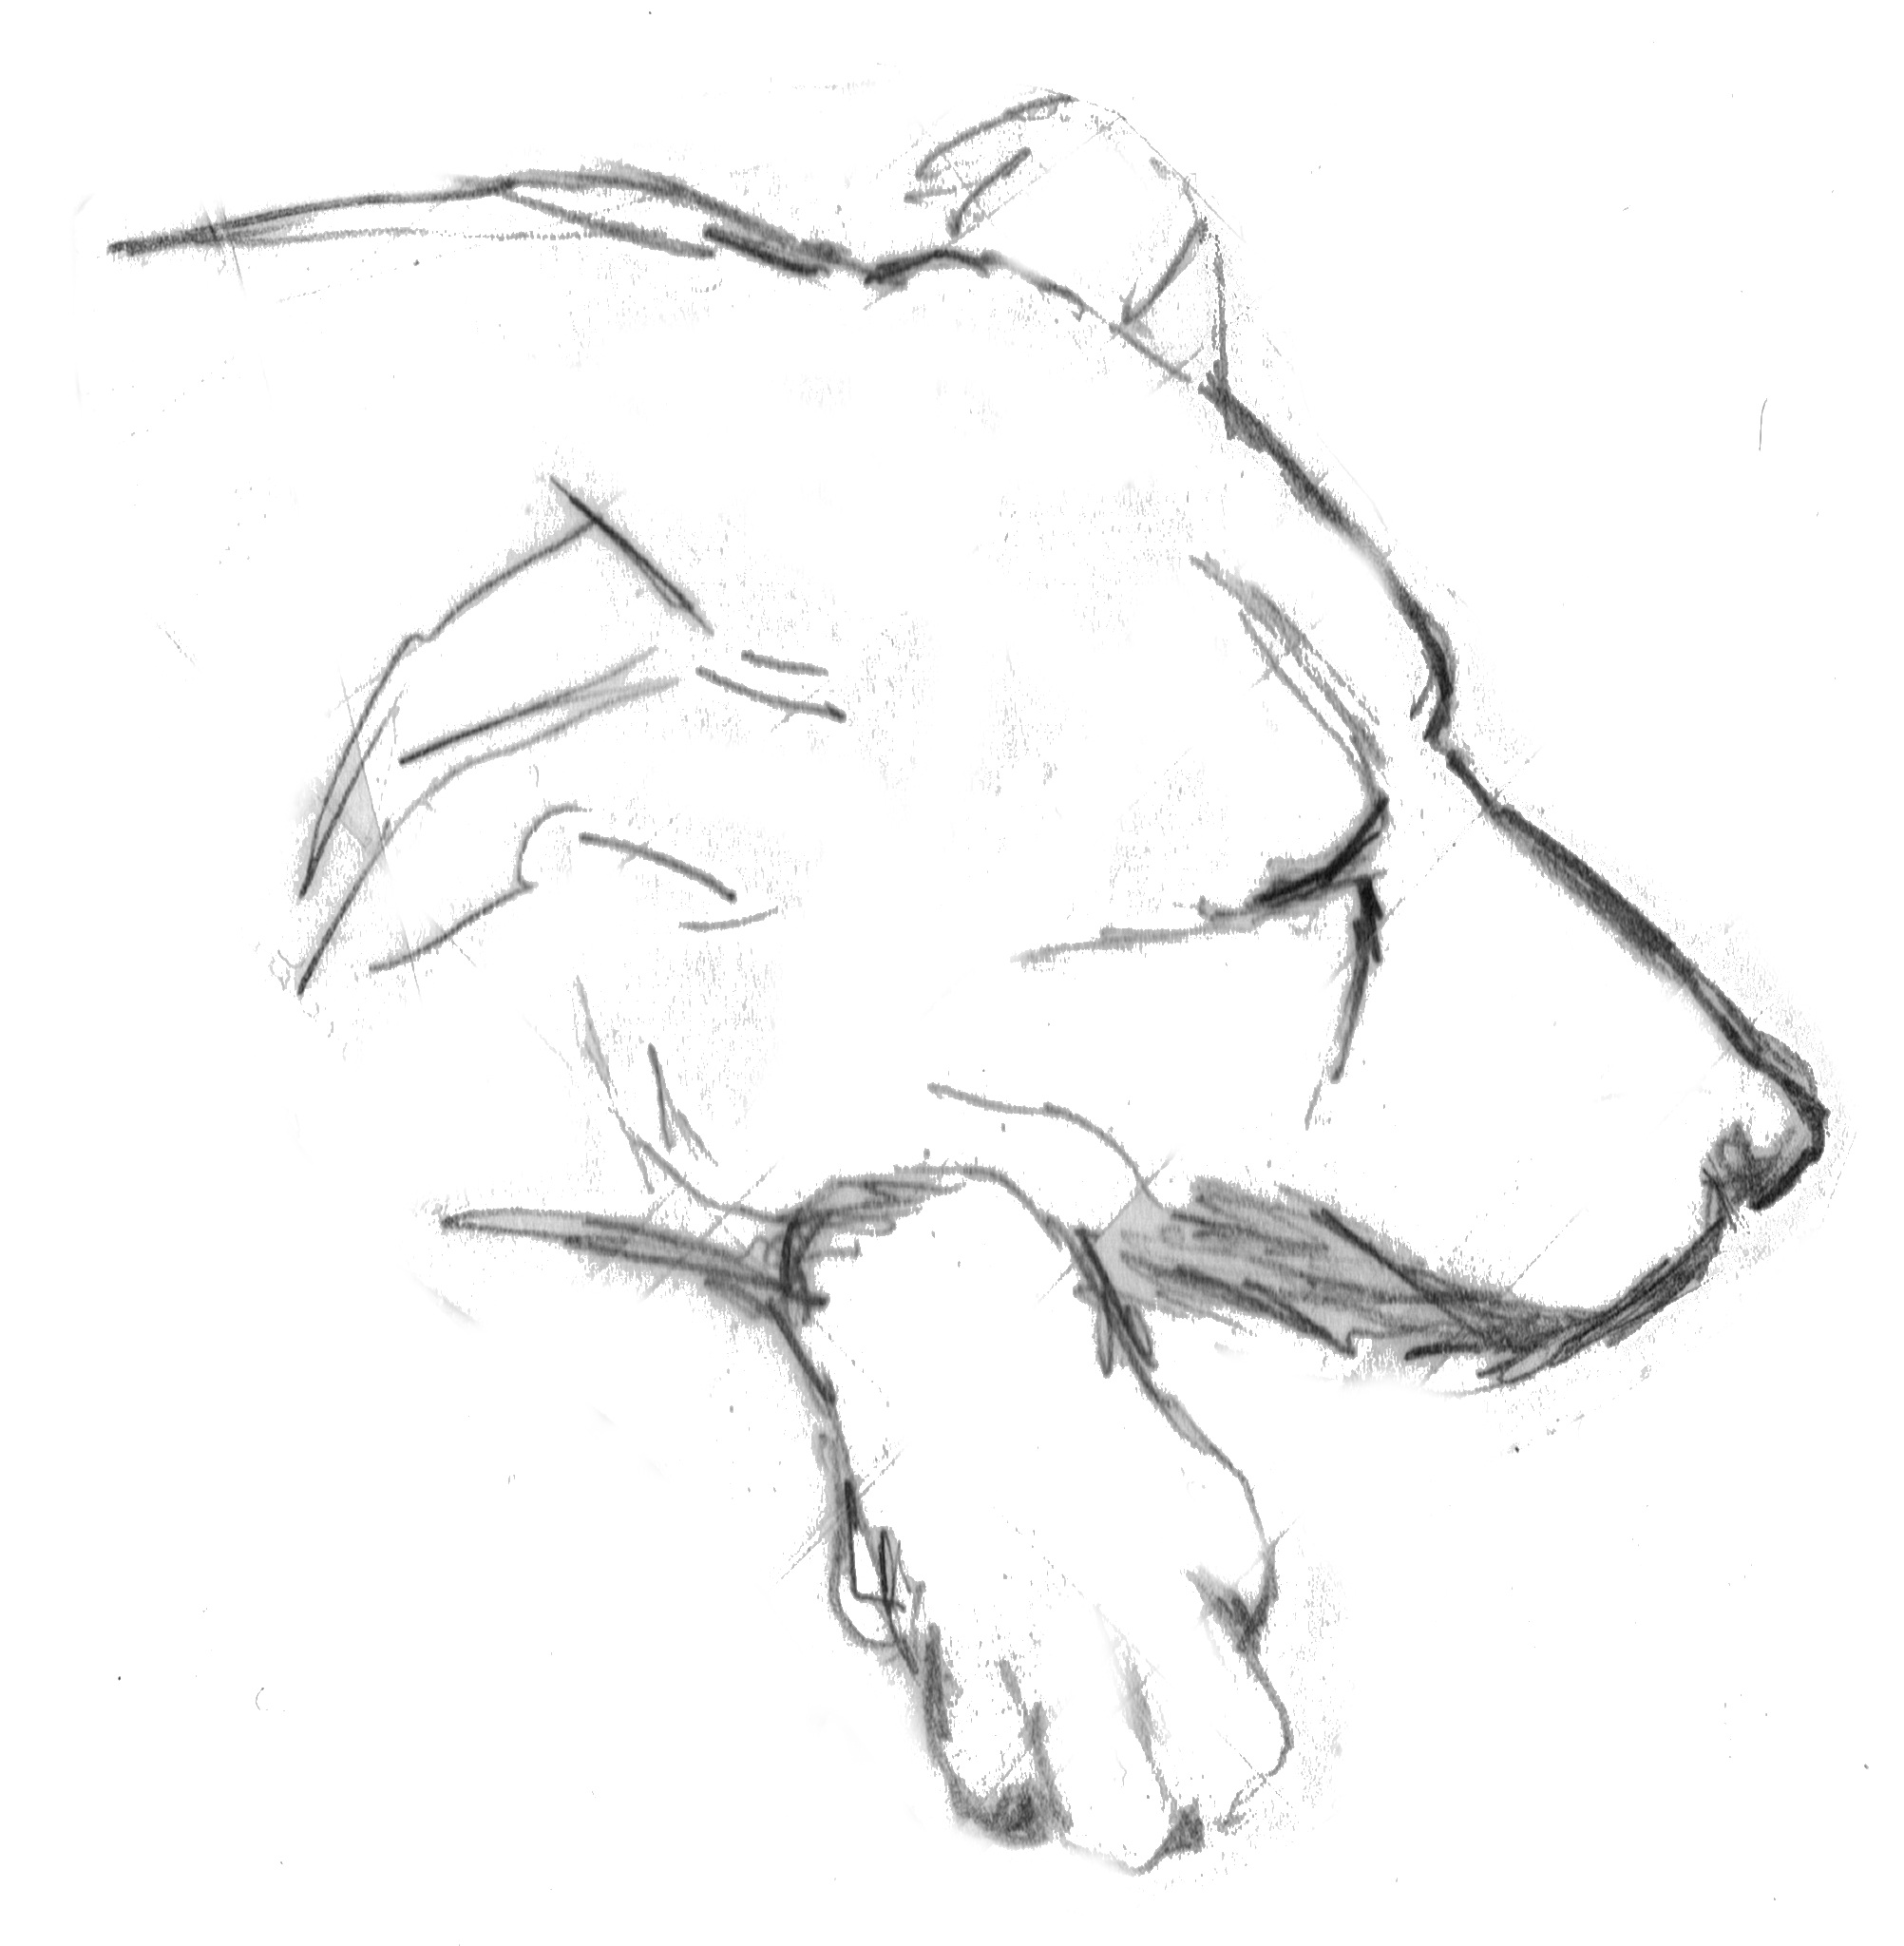
hand, pencil, black and white, dog, animal, pet, monochrome, artwork, sleep, sketch, drawing, illustration, lying, pencil drawing, doze, sleeping dog, line art, monochrome photography, lying dog, figure drawing